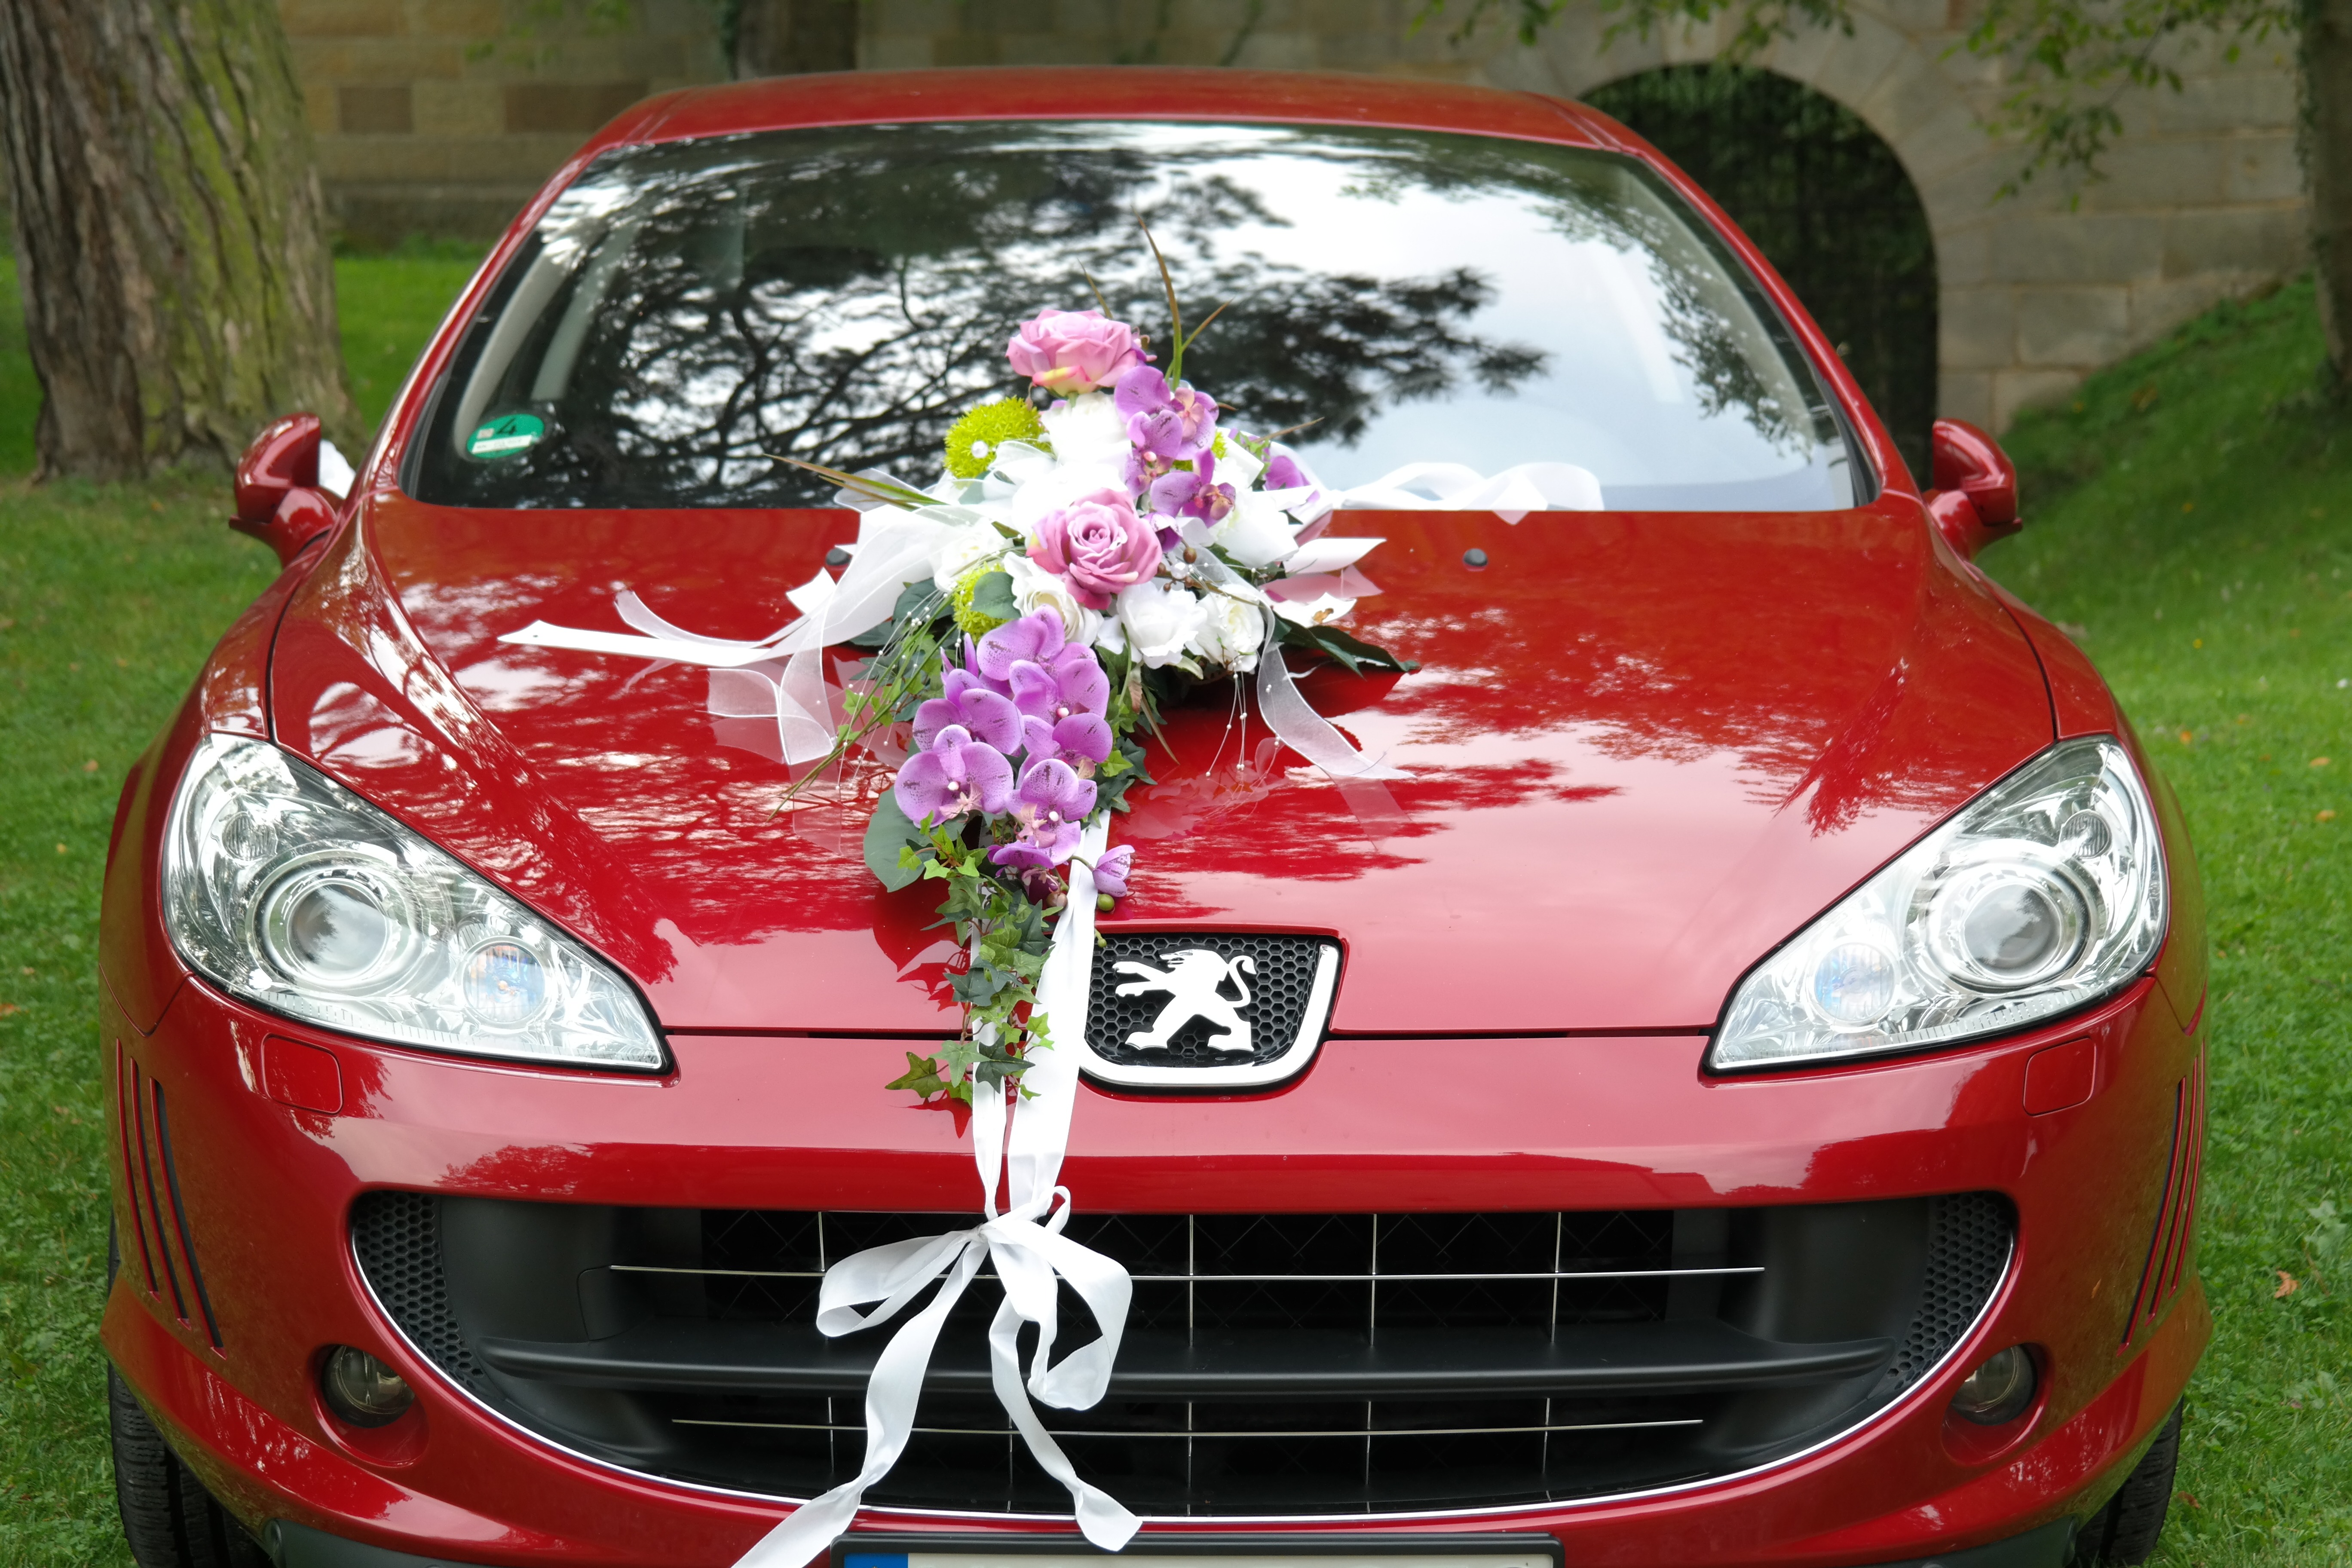
car, bouquet, decoration, red, vehicle, auto, wedding, spotlight, sports car, flowers, bumper, race car, coupe, peugeot, limousine, city car, bridal car, land vehicle, automobile make, automotive exterior, automotive design, luxury vehicle, family car, peugeot 407